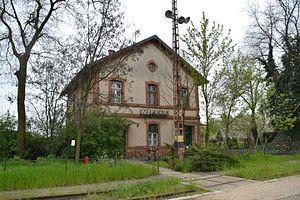
Székkutas est un village et une commune du comitat de Csongrád en Hongrie.